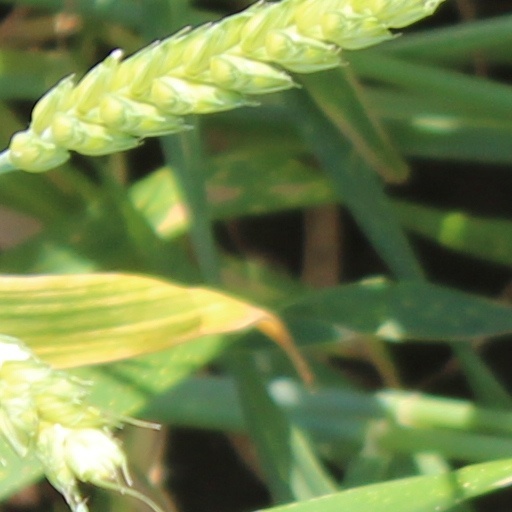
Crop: wheat